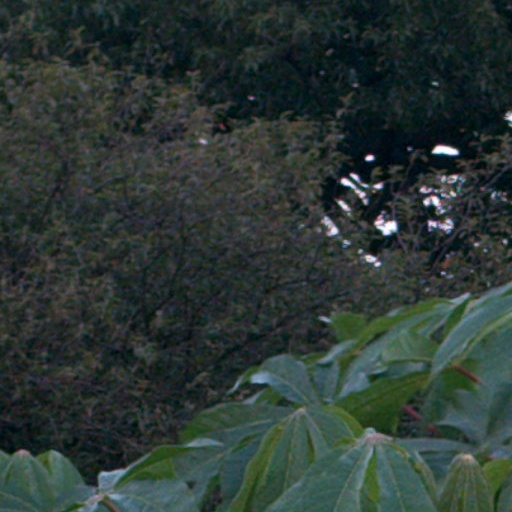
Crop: cassava